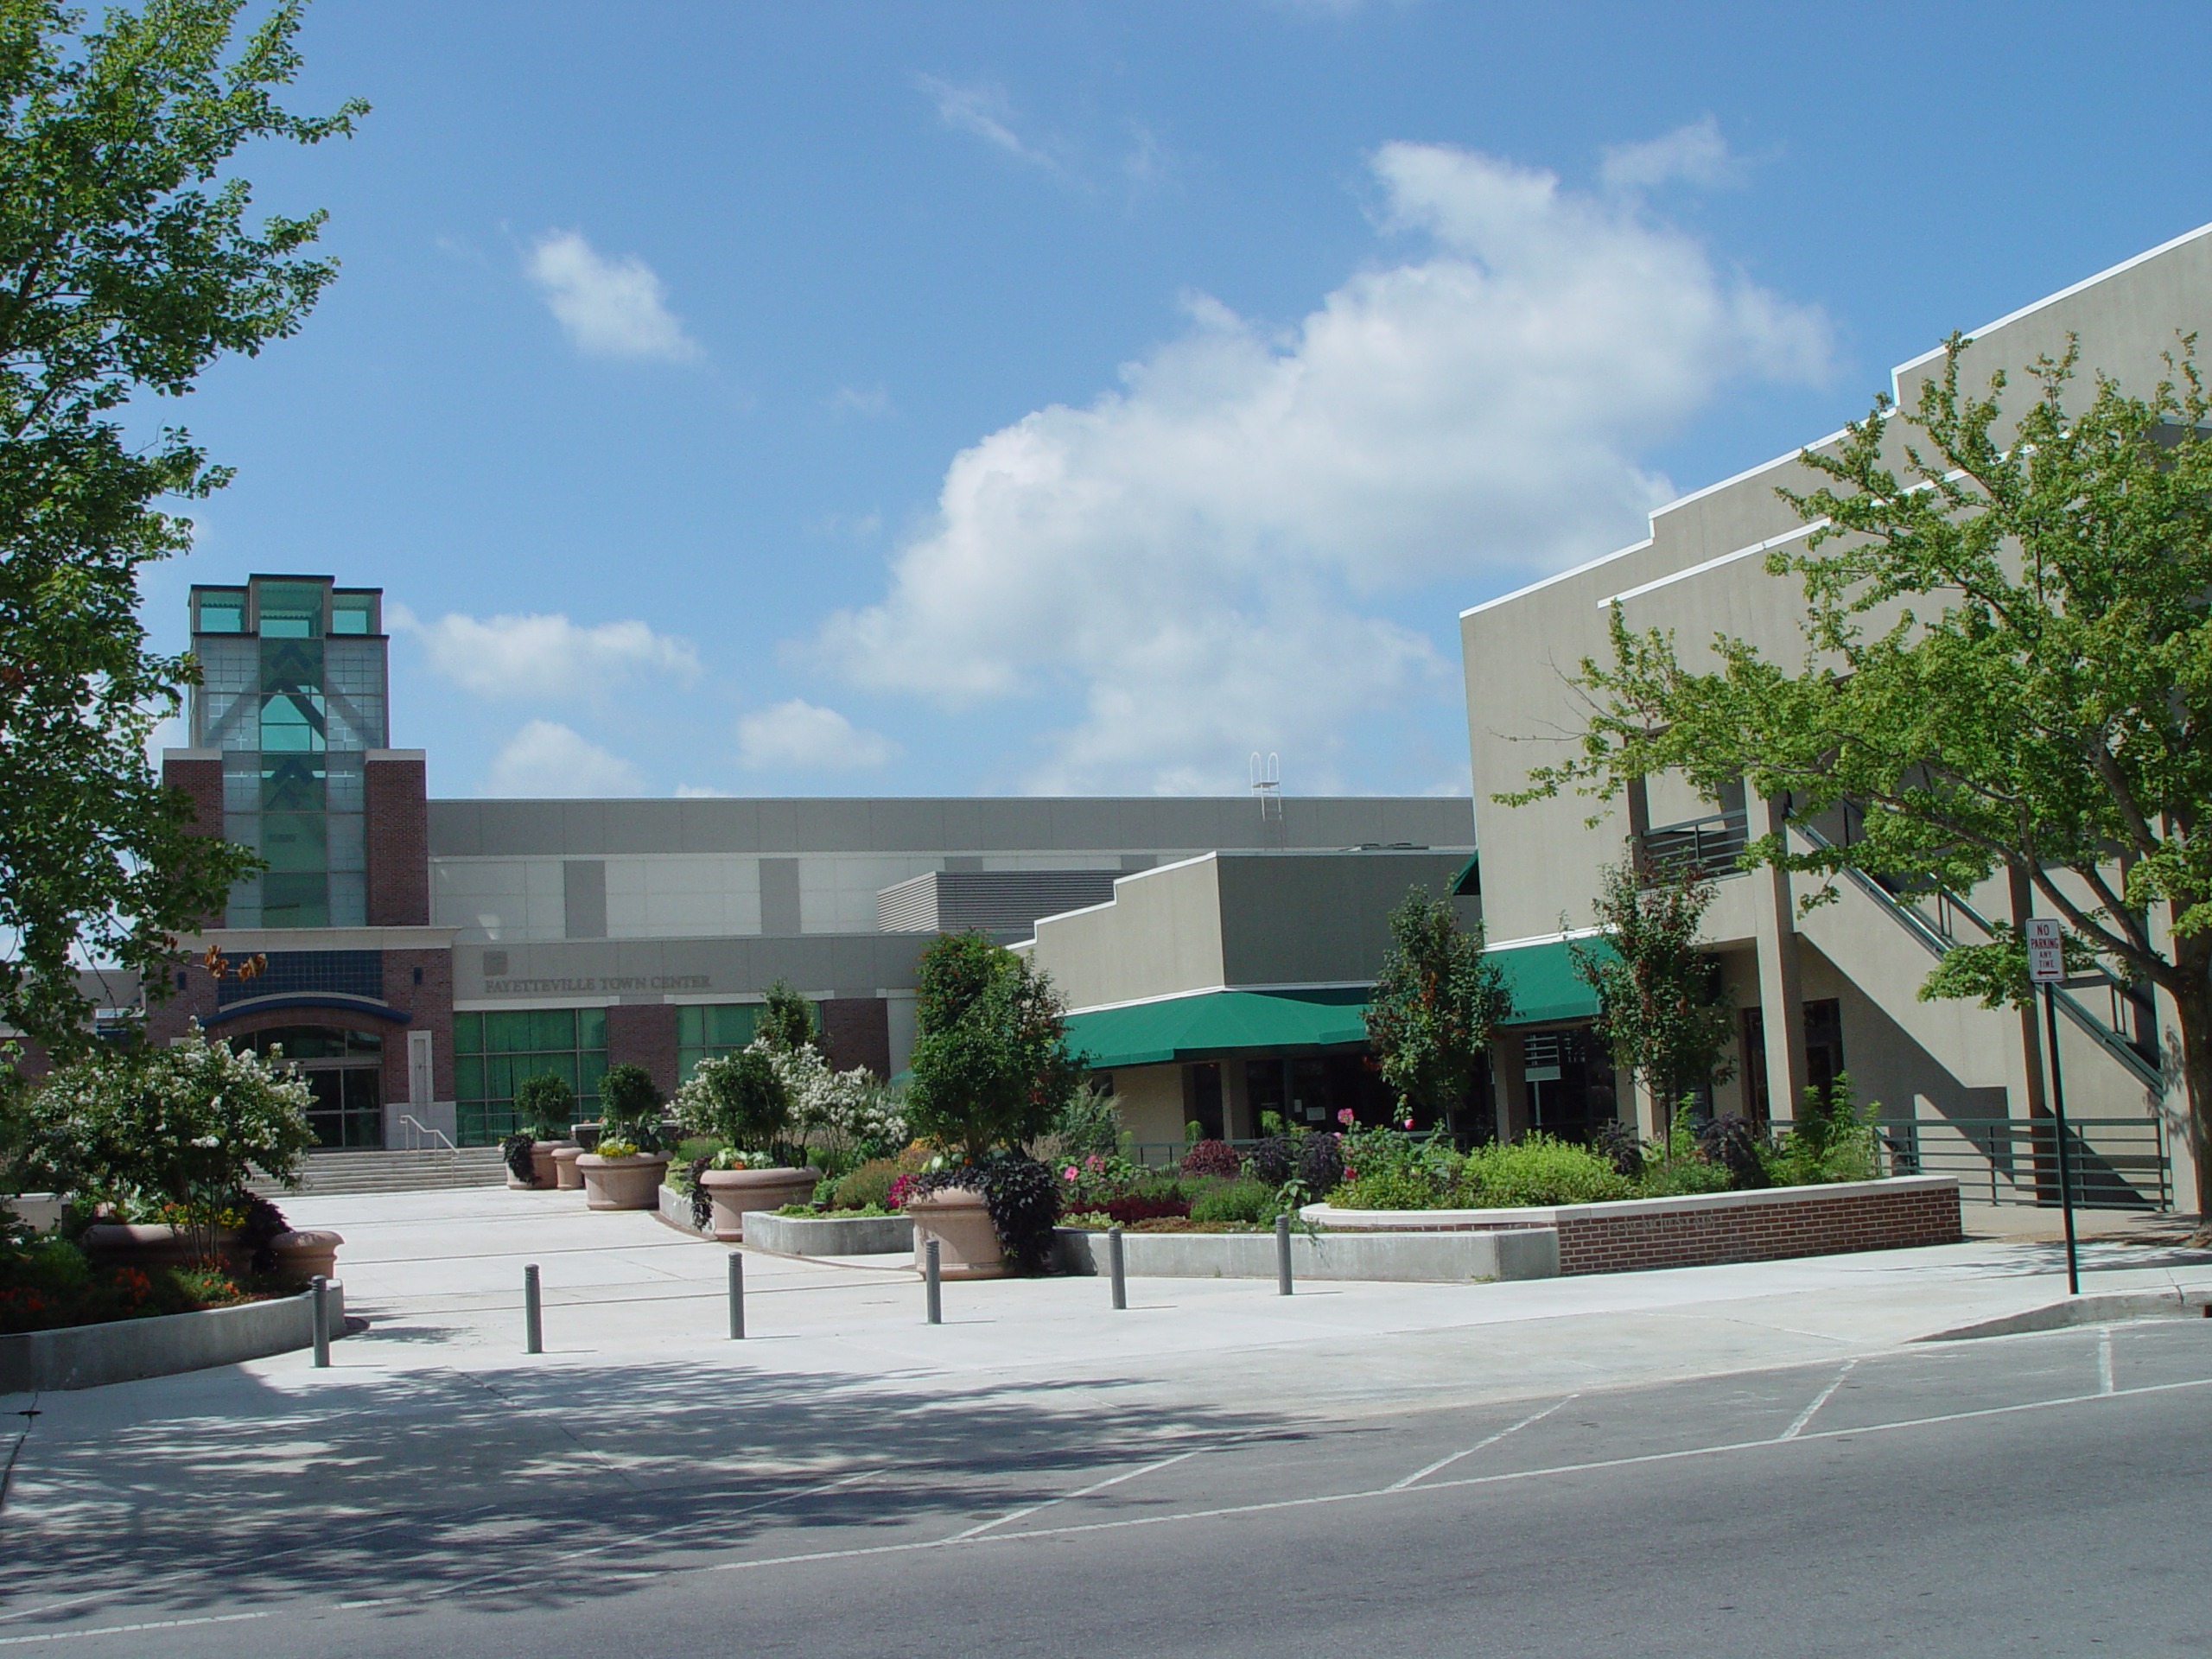
architecture, building, city, urban, downtown, scenic, plaza, landmark, facade, metropolitan, american, town square, campus, headquarters, arkansas, condominium, neighbourhood, shopping mall, fayetteville, residential area